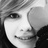
Emotion: happy